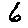
Label: 6